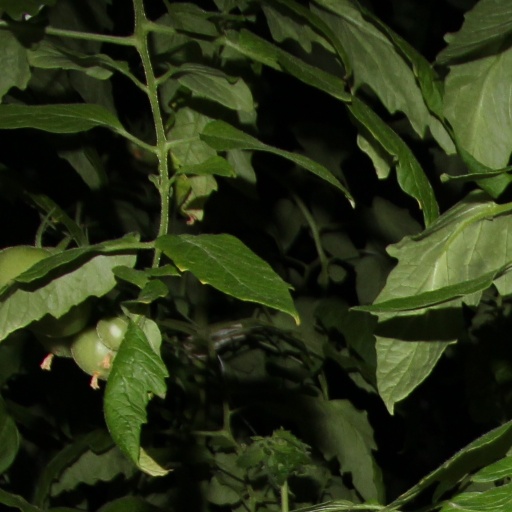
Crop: tomato